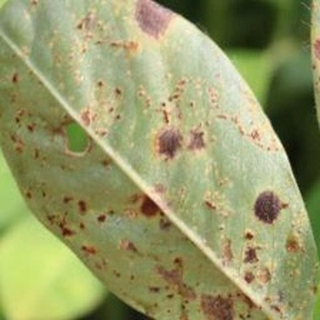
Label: groundnut_rust